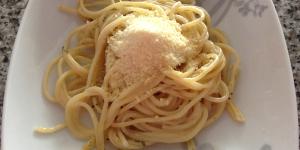
espaguetis a la crema con queso